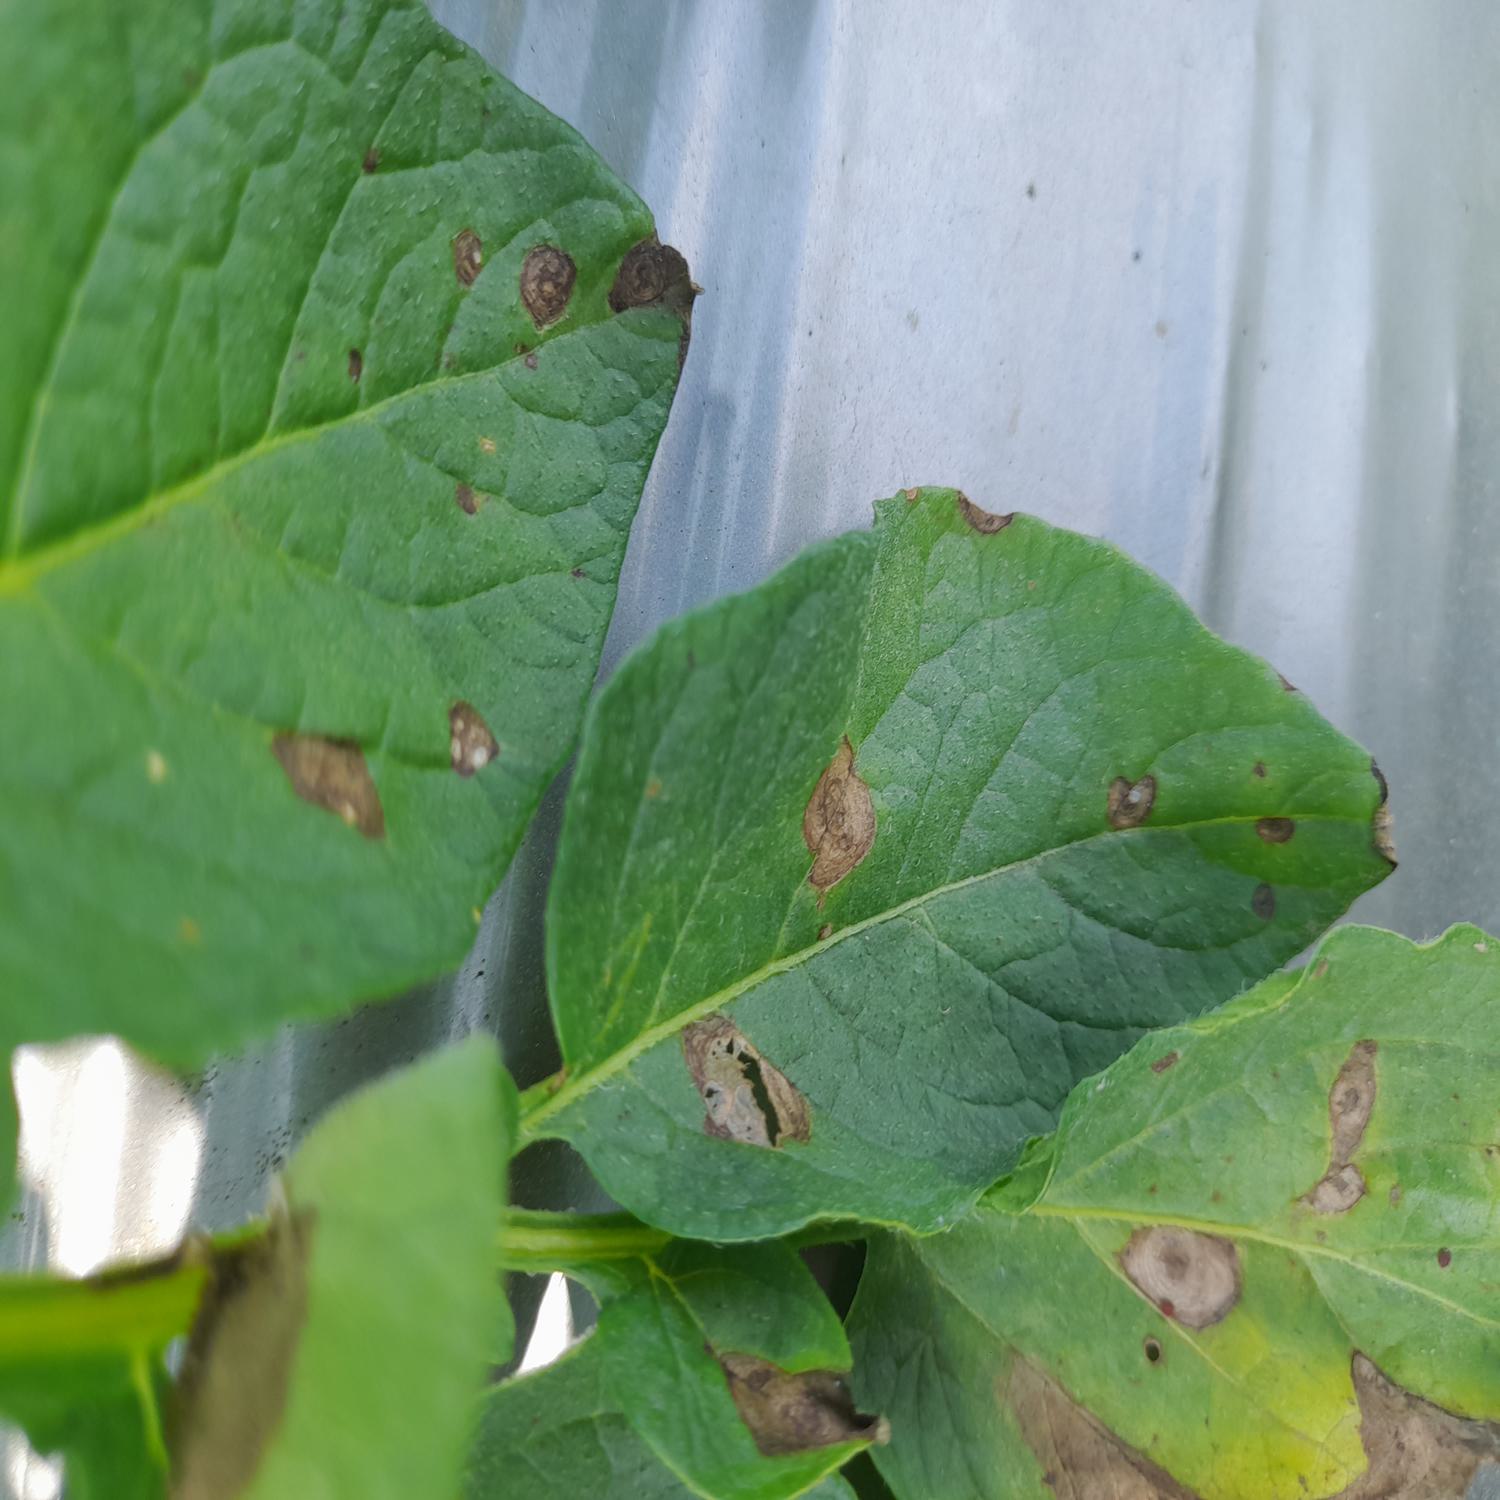
Label: Fungi